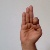
The image shows a hand gesture representing the letter 'F' in Indian Sign Language.